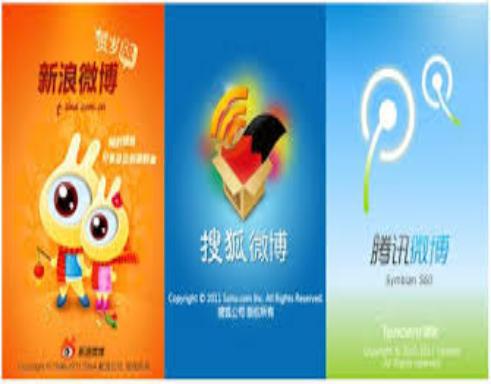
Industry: Leisure